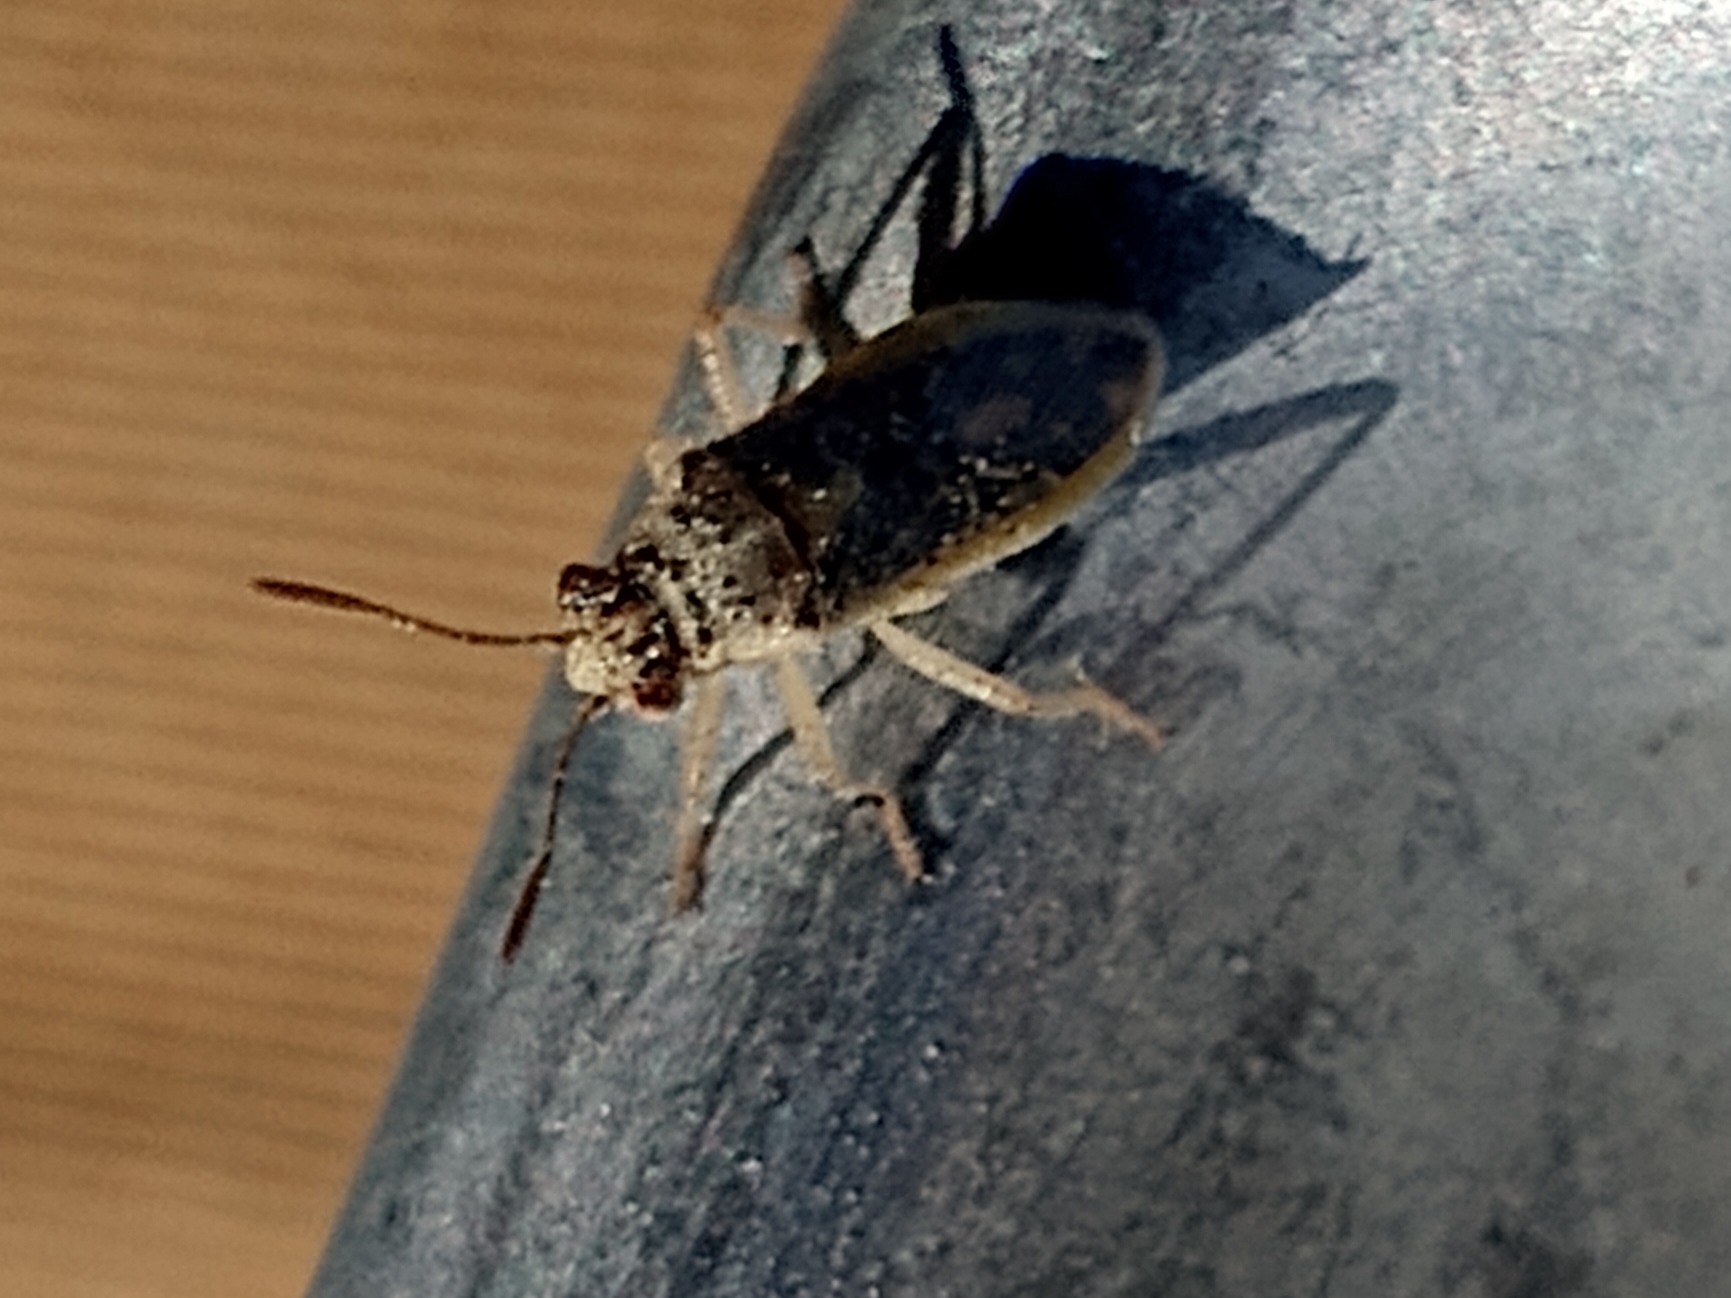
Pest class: non_pest_herbivores